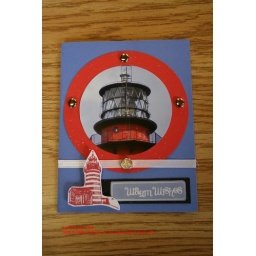
Card - lighthouse in red & blue